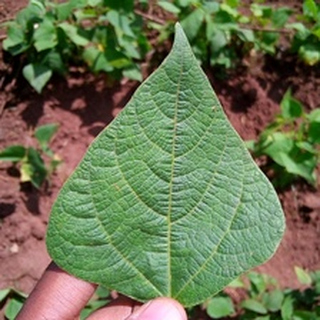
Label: healthy_bean